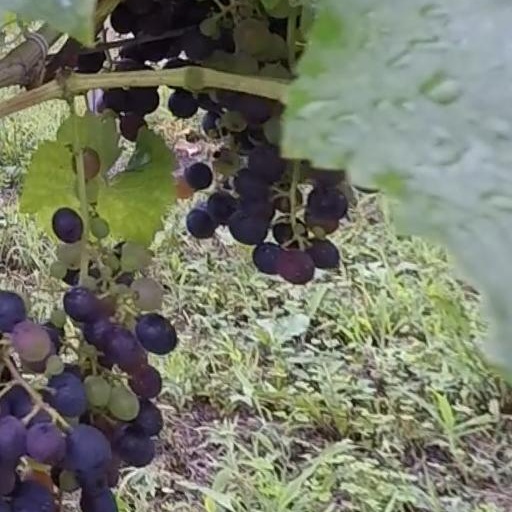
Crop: grape